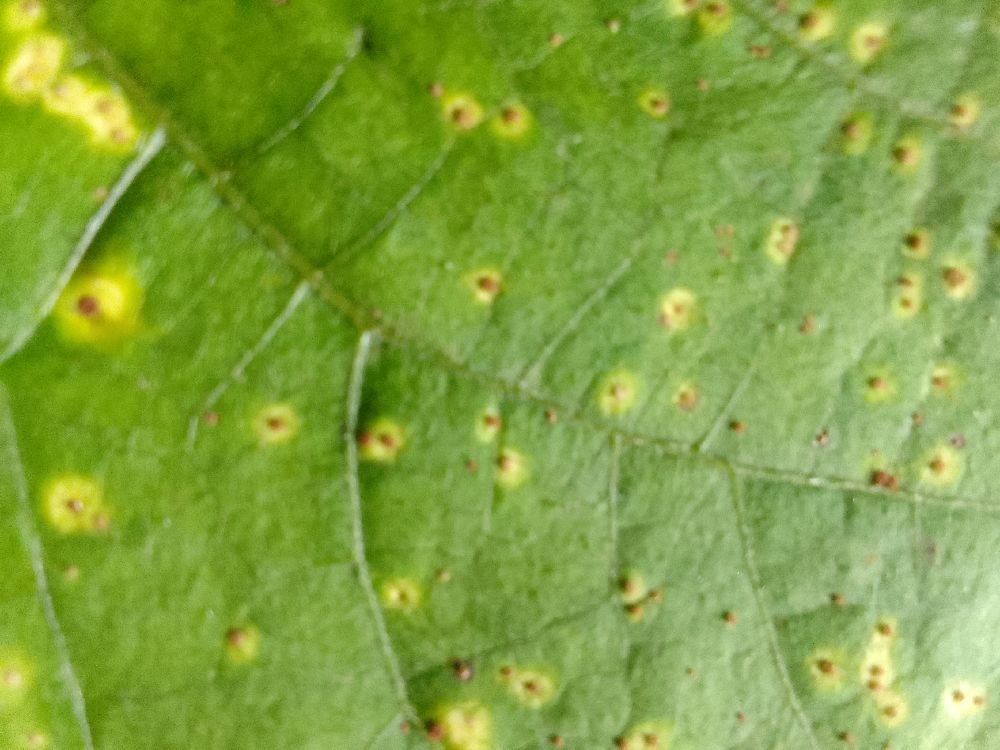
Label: rust